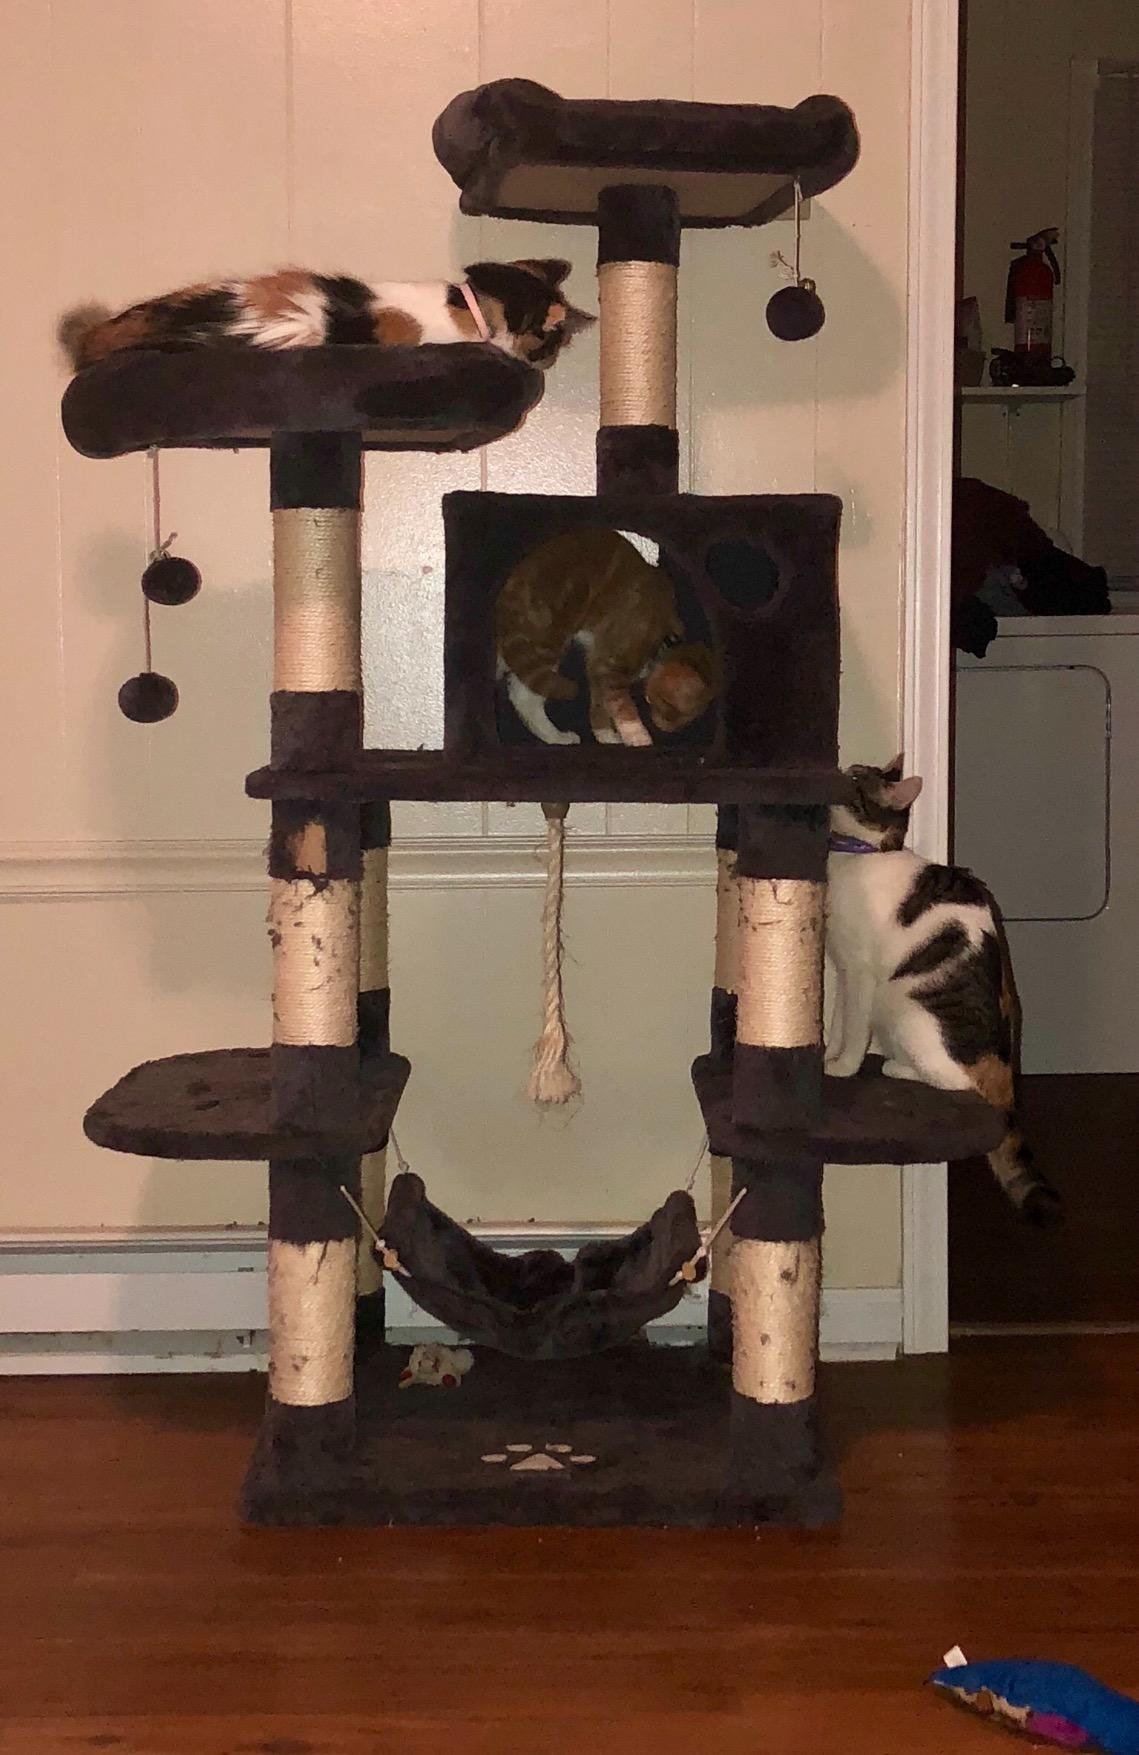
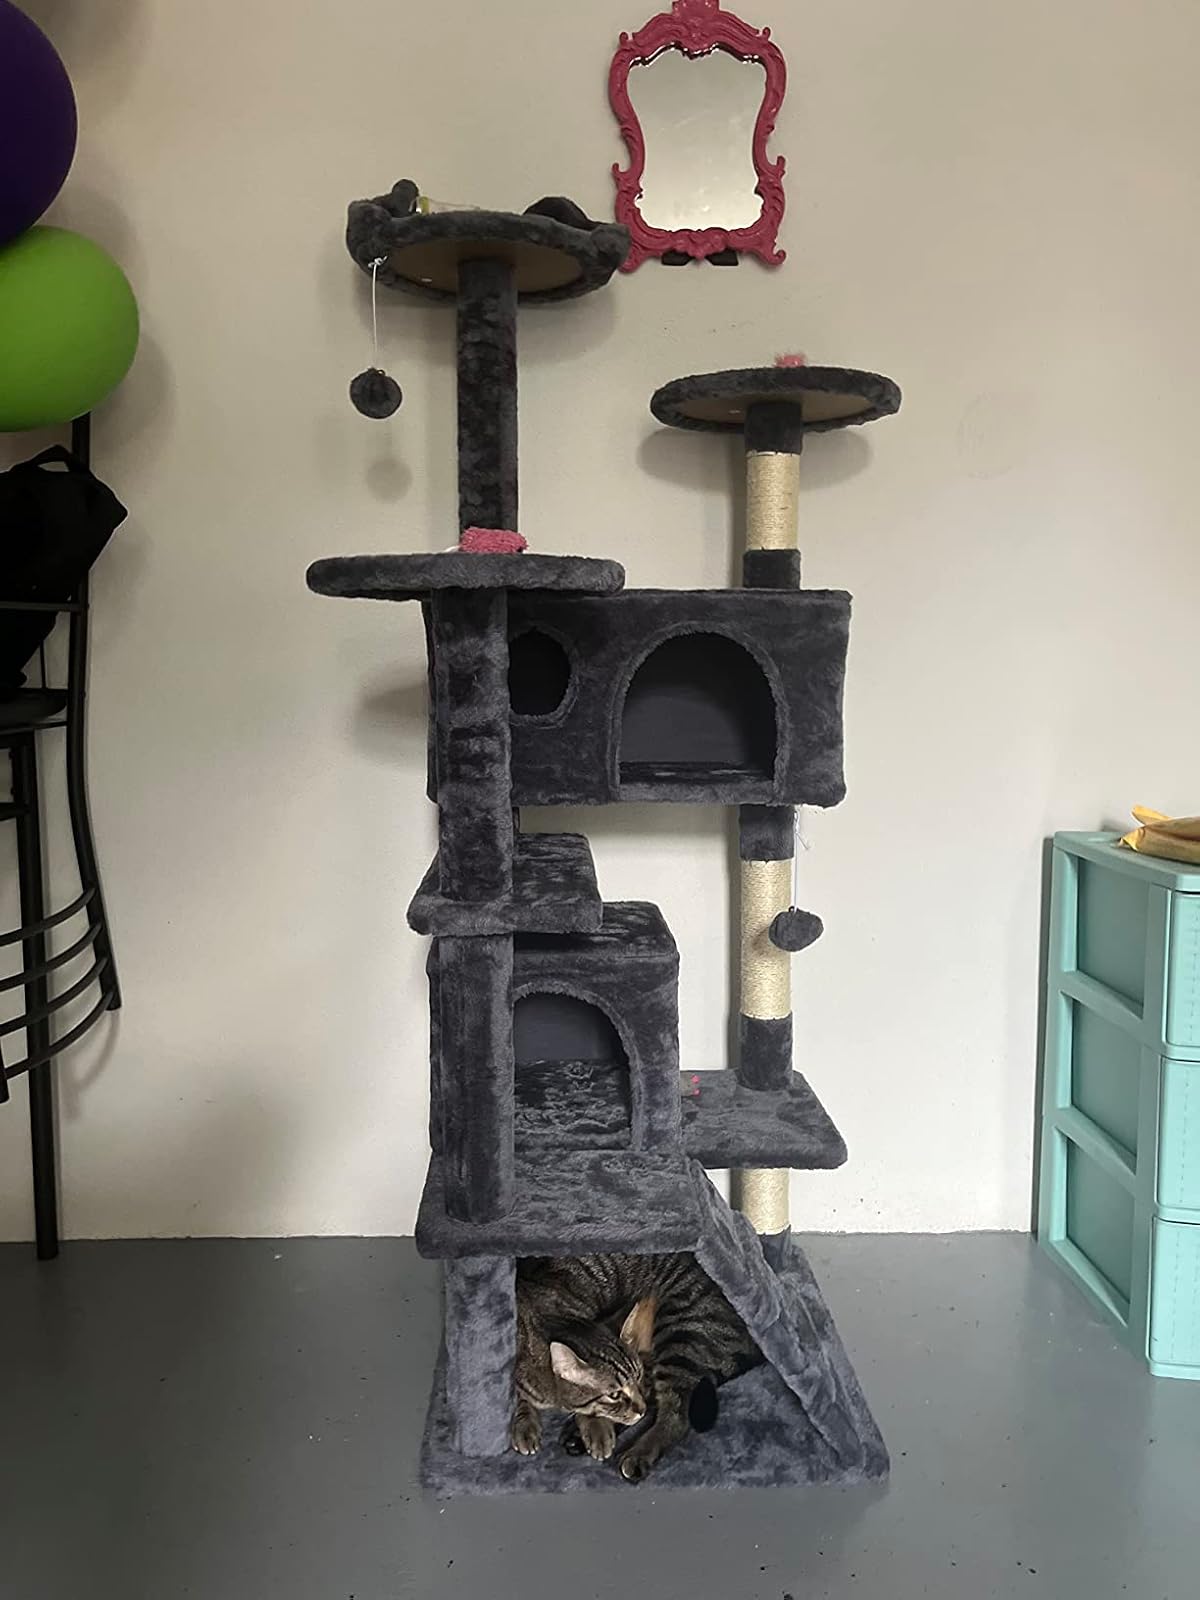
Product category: items_cat tree
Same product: no